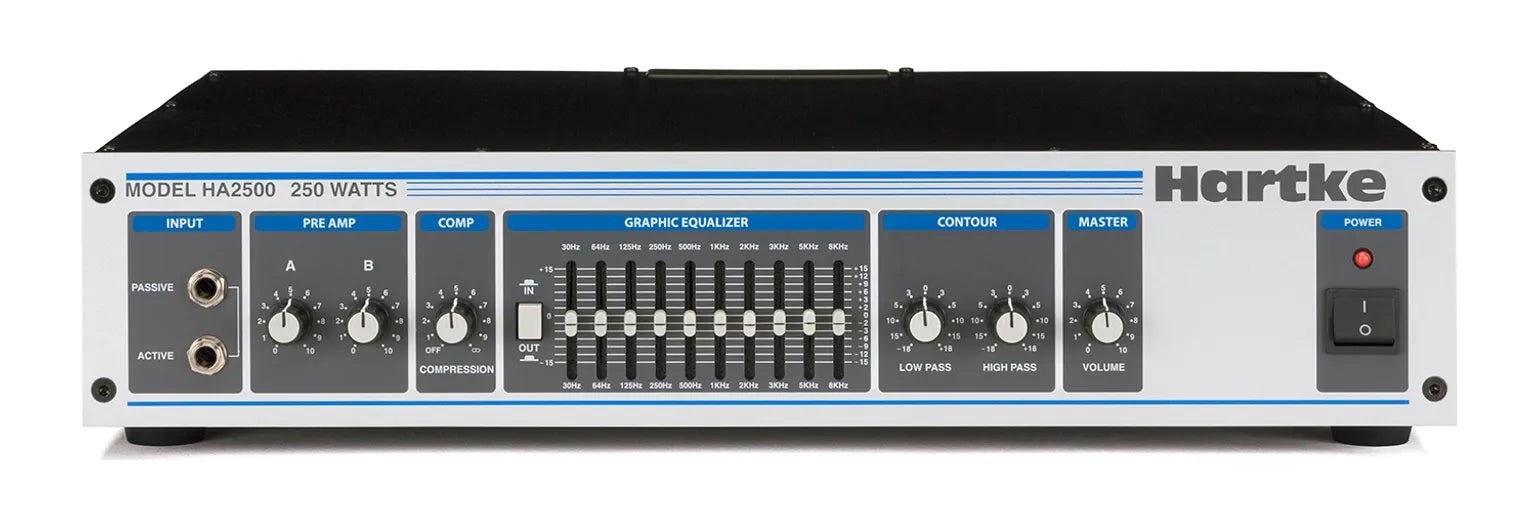
Hartke HA2500 Bass Guitar Amplifier Head
Brand: HARTKE
Hartke's HA2500 Bass Amplifier provides unique circuitry that ensures every nuance of your bass performance is faithfully reproduced no matter what kind of music you play. The HA2500 provides 250 watts of power to a 4-ohm speaker system or 180 watts to an 8-ohm speaker system. With that kind of power, the HA2500 is extremely loud and punchy. In addition, the HA2500 offers a number of additional advanced features, including a tube-emulation/solid-state circuit, a built-in compressor, 10-band graphic EQ, Effects loop Send and Return jacks and a Direct Out with Ground Lift and Pre/Post switches. High Pass and Low Pass countour knobs provides further tone-shaping control over your bass sound. In addition, the HA2500's protection relay circuitry protects connected speakers from dangerous overloading and prevents "thumps" when powering on or off. Lastly, the HA2500's silver-faced chassis adds a clean, stylish aesthetic to its rugged, roadworthy construction. Hartke's HA2500 is an excellent bass amplifier for live performance use in small and medium-size venues. And with its advanced preamp features, the HA2500 is also ideal for studio work. All this, combined with exceptional reliability, makes the HA2500 a staple amplifier for the contemporary bass industry. FEATURES • 250 watts at 4 ohms, 180 watts at 8 ohms • Tube-emulation and solid-state preamp circuit • 10-band graphic EQ • High Pass and Low Pass contour knobs • Built-in compressor • Active and Passive inputs • Protection relay circuitry • Effects loop Send and Return jacks • Unbalanced 1/4” Speaker Outputs • Balanced Direct Out with Ground Lift and Pre/Post switches • Rugged, roadworthy construction
Category: Arts & Entertainment > Hobbies & Creative Arts > Musical Instrument & Orchestra Accessories > Musical Instrument Amplifiers